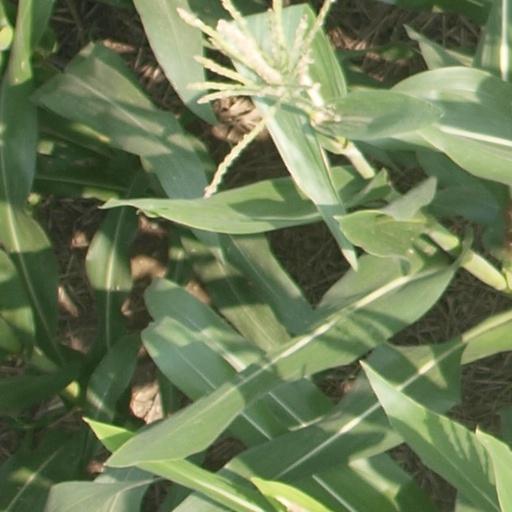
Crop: maize; corn